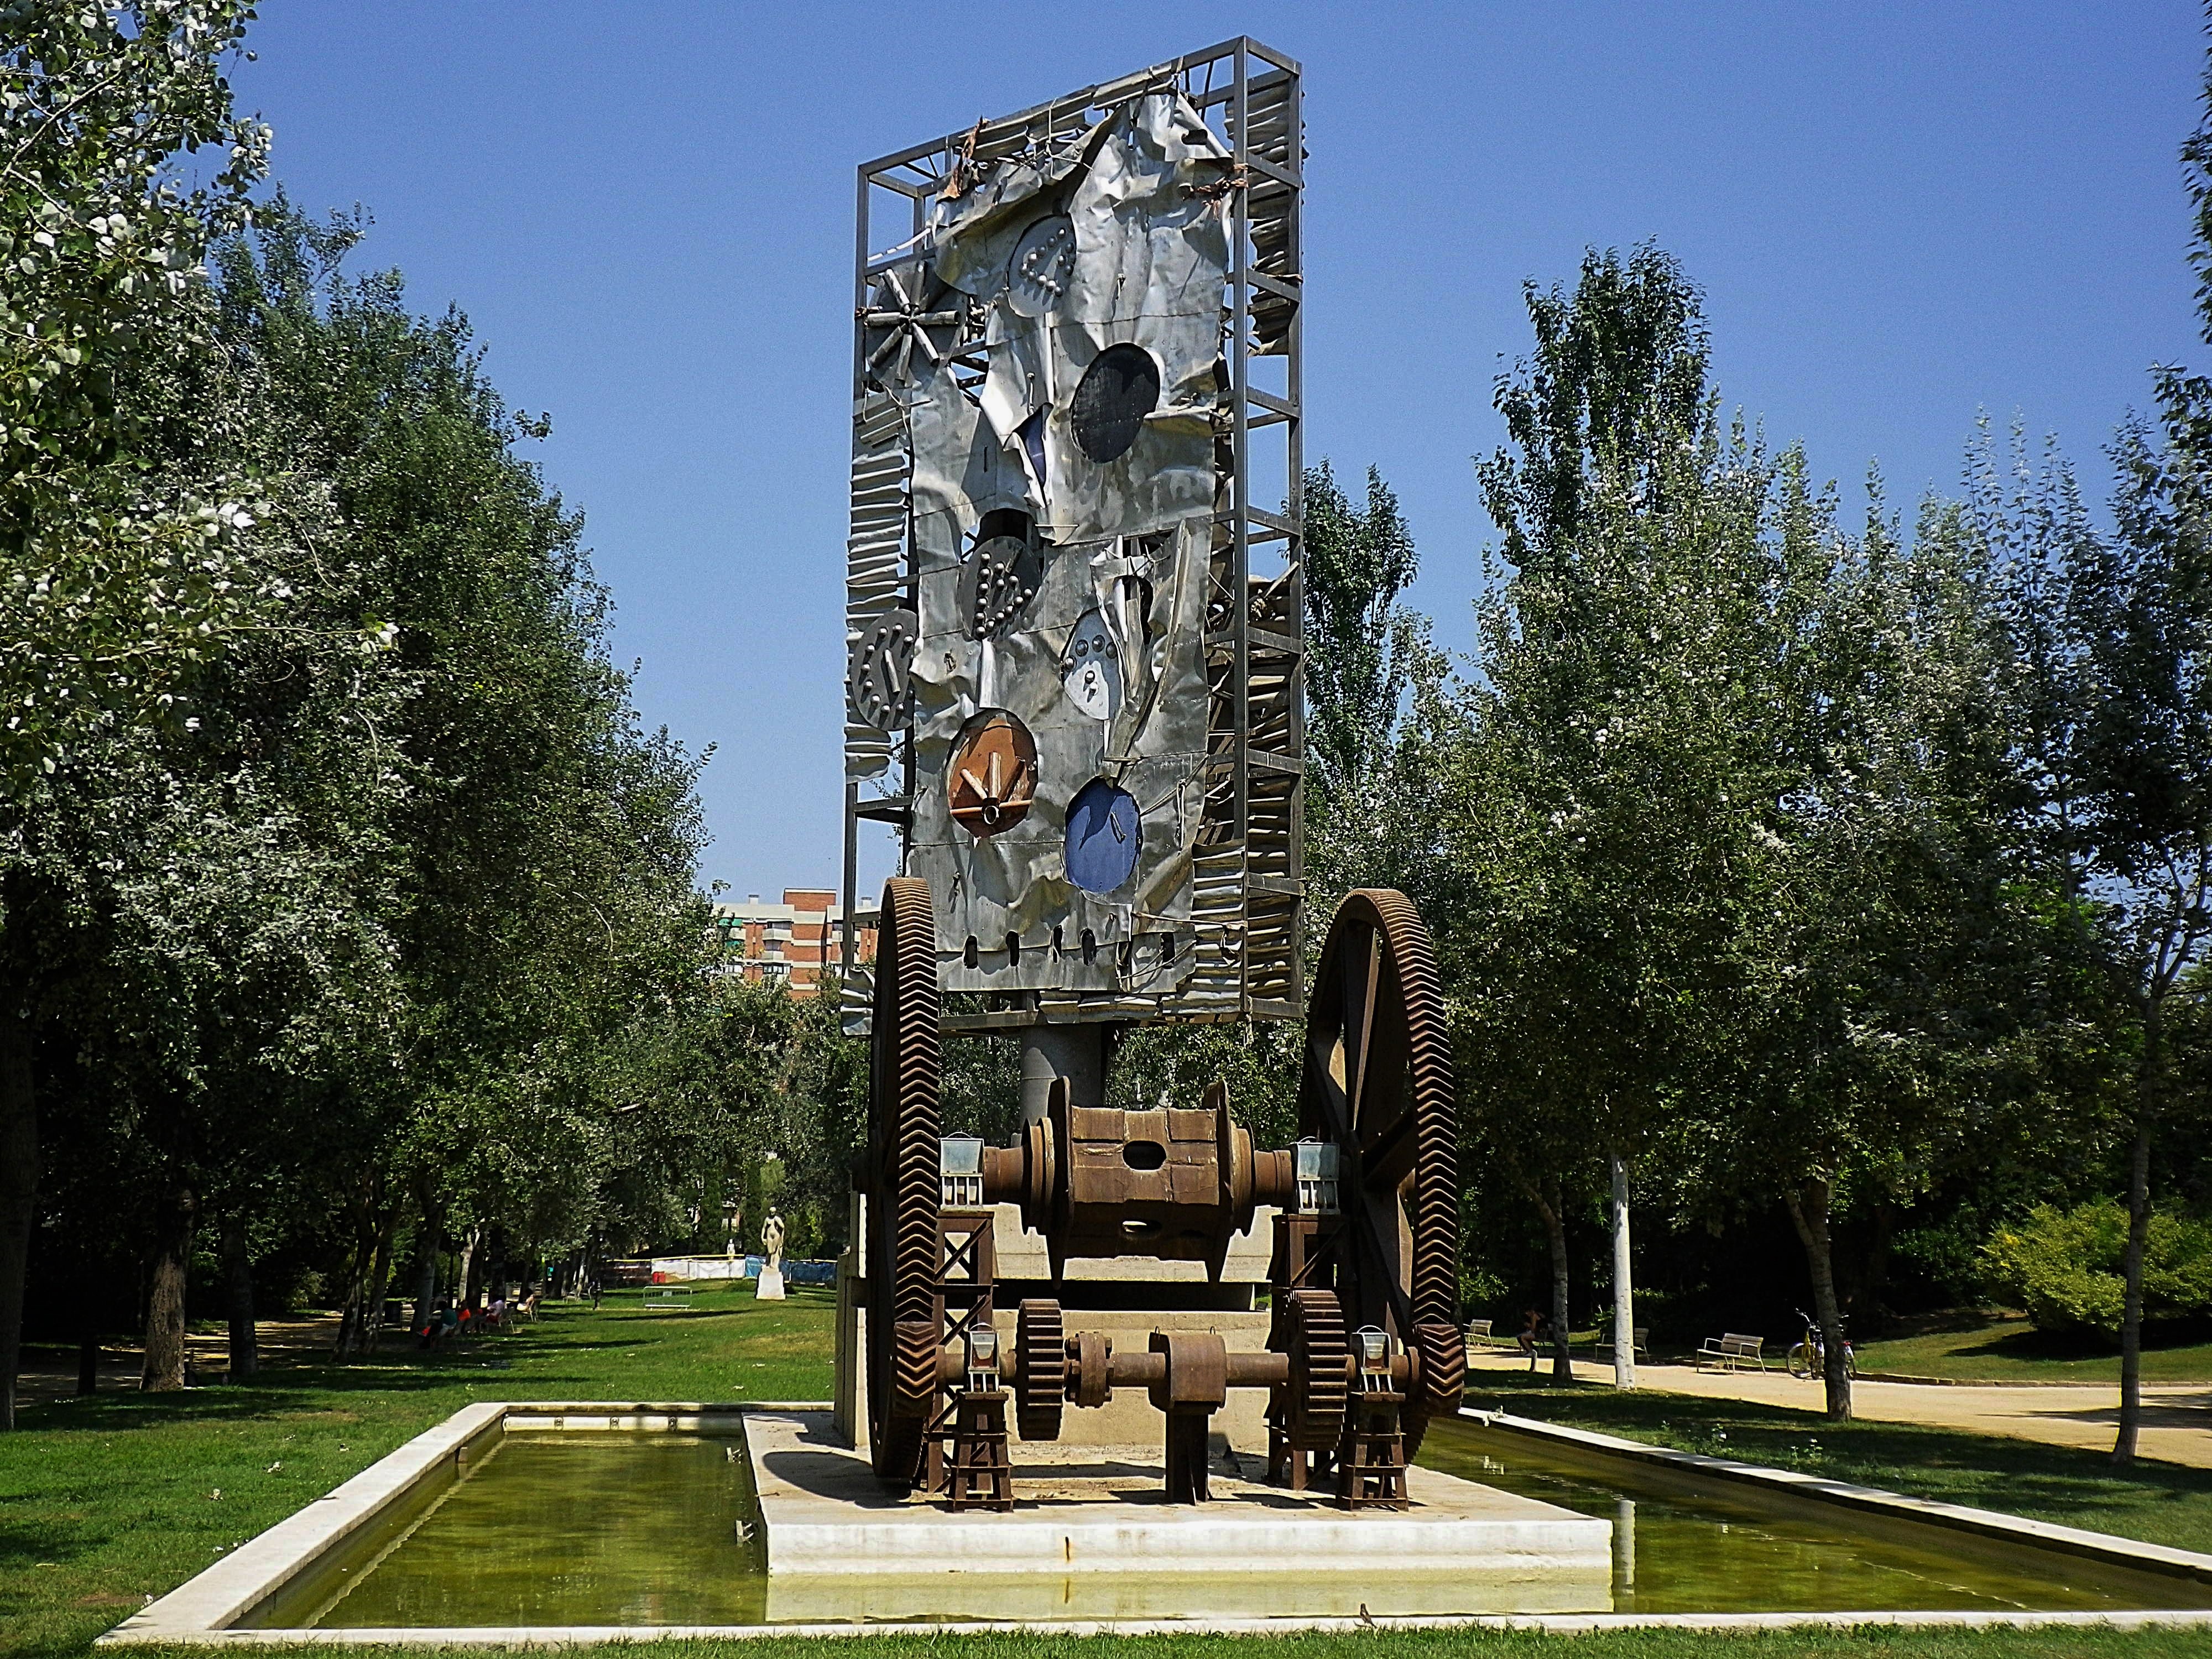
monument, tower, park, landmark, barcelona, memorial, estate, modern art, art object